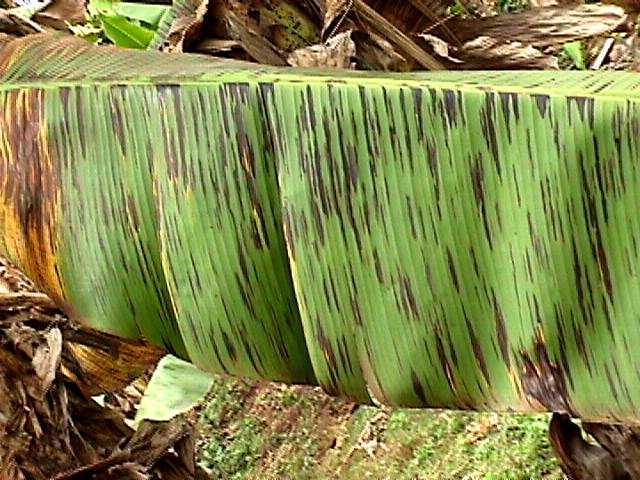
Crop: unknown
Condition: banana_banana_black_streak